Pirot

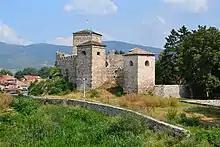
Pirot Fortress dates back to the 14th century.

By the mid-6th century Slavs had settled the area. In 679 the Bulgars crossed the Danube into Lower Moesia, and eventually expand to the west and south. Since the beginning of the 9th century the region of Pirot is part of the First Bulgarian State. The Byzantine emperor Basil II (r. 960–1025) reconquered the Balkans from the Bulgars.